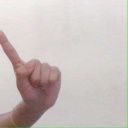
अक्षर: ए